Good Morning, Miami

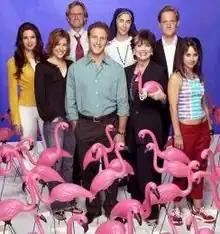
Original cast

Good Morning, Miami is an American sitcom created by David Kohan and Max Mutchnick. The series ran on NBC from September 26, 2002, to December 18, 2003, and centered around the personal and professional life of Jake (Mark Feuerstein), the executive producer of an incredibly low-rated morning show in Miami, Florida. The series was one of the first on NBC to be fully originated in high definition.